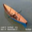
Label: ship